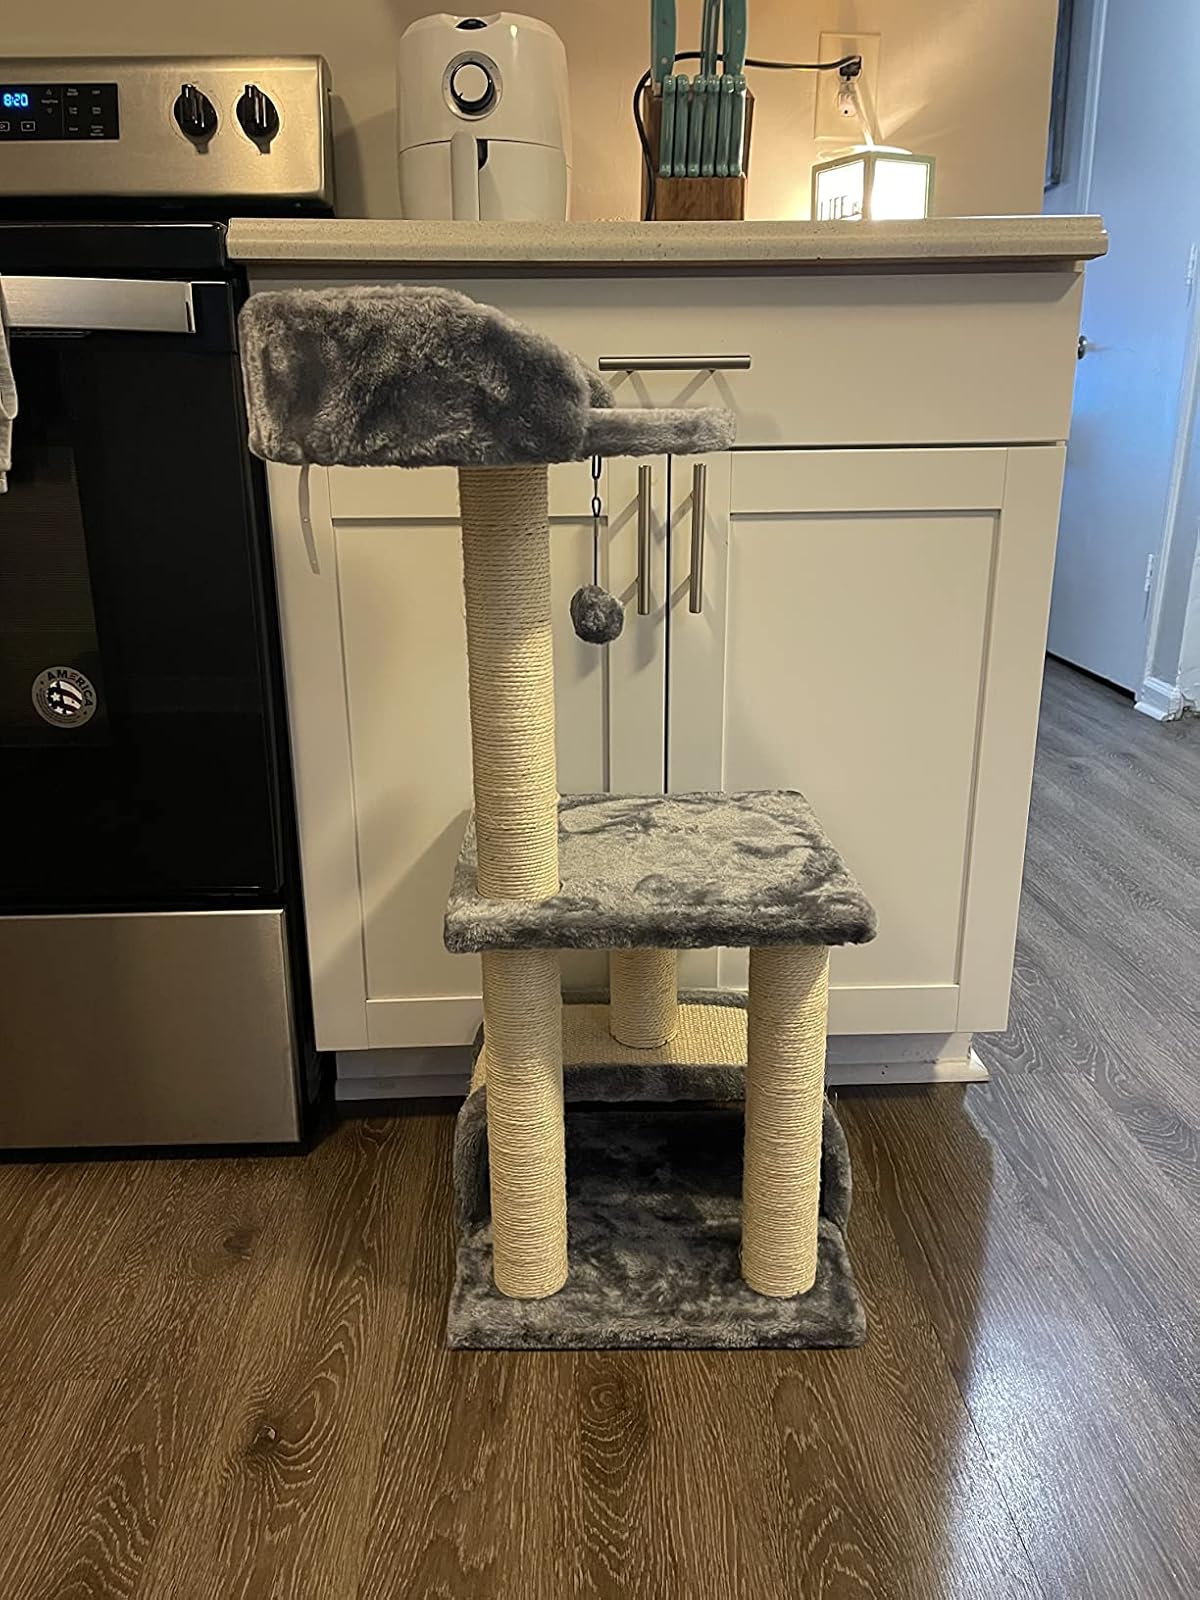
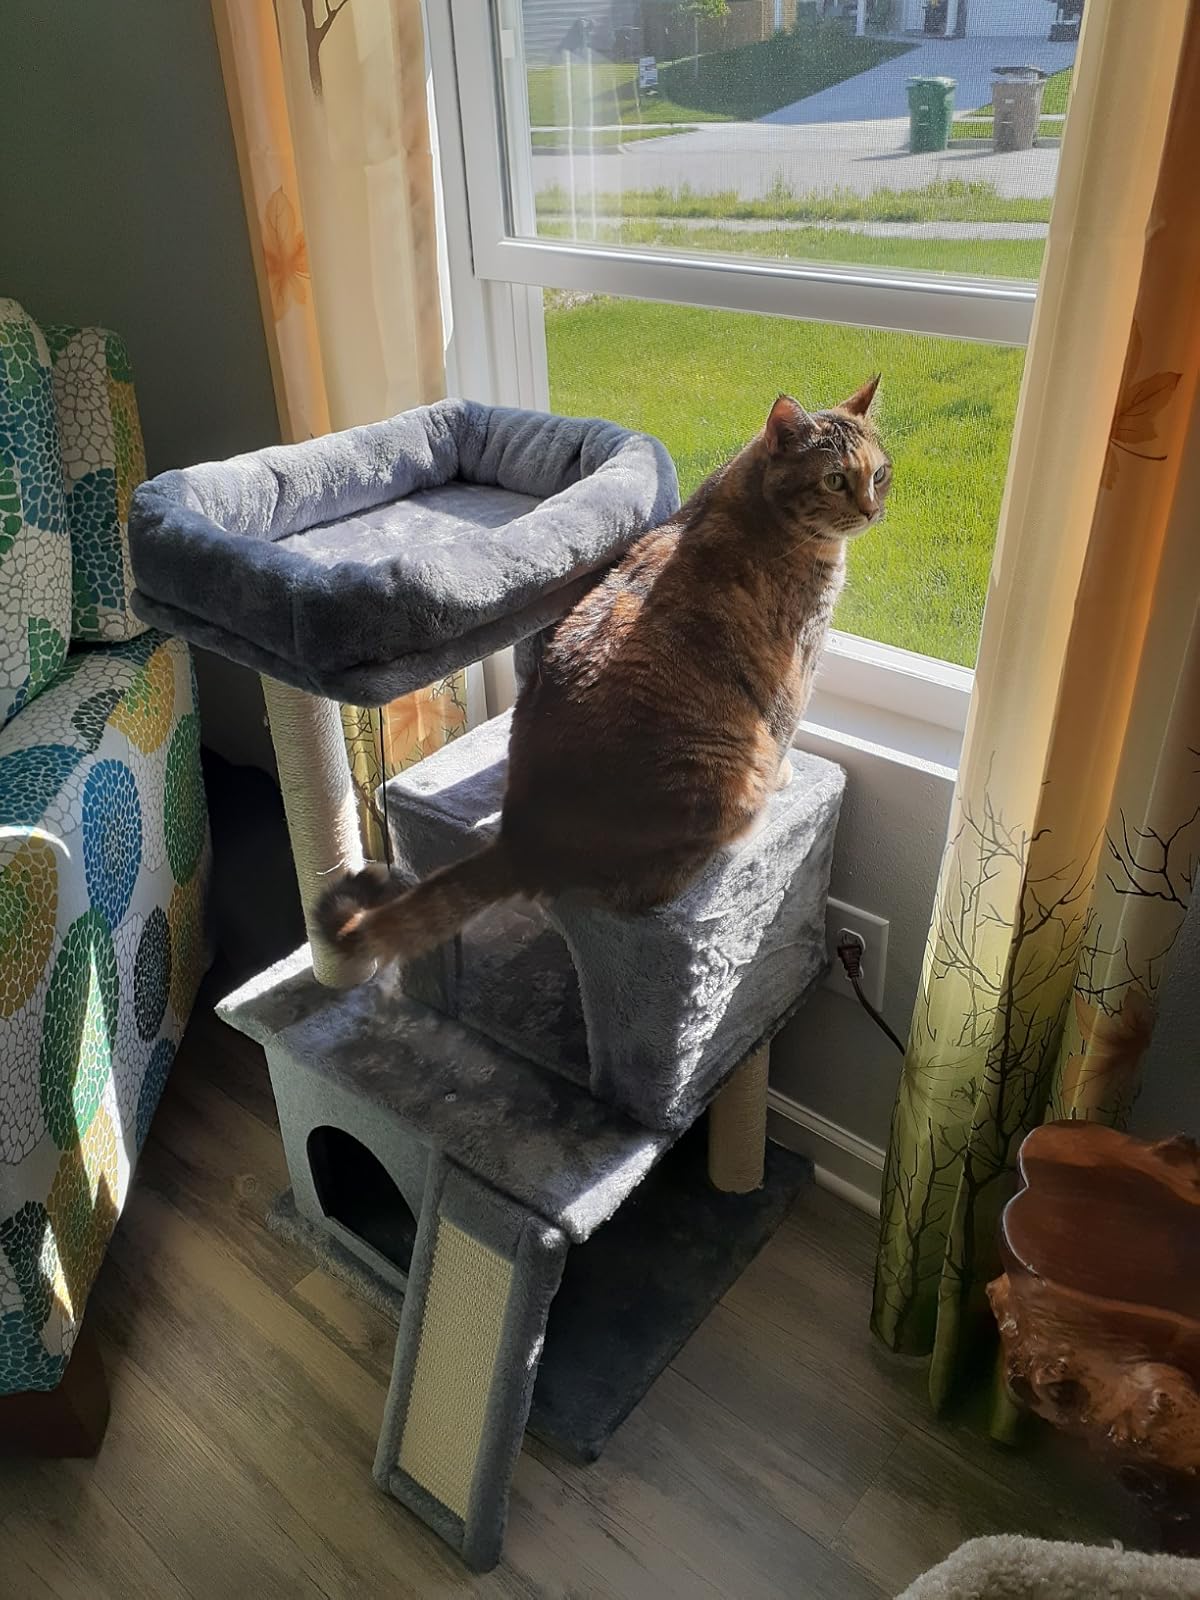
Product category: items_cat tree
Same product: no